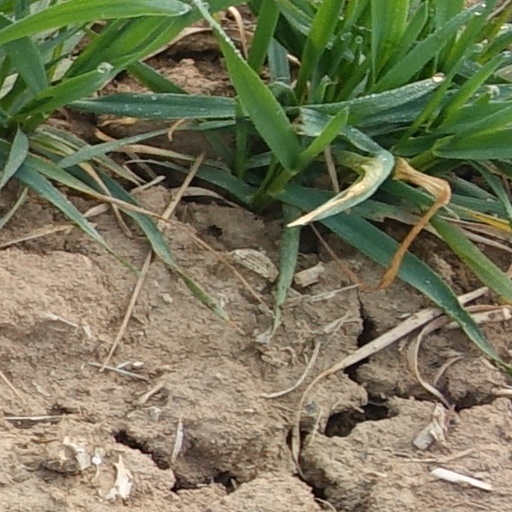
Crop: wheat